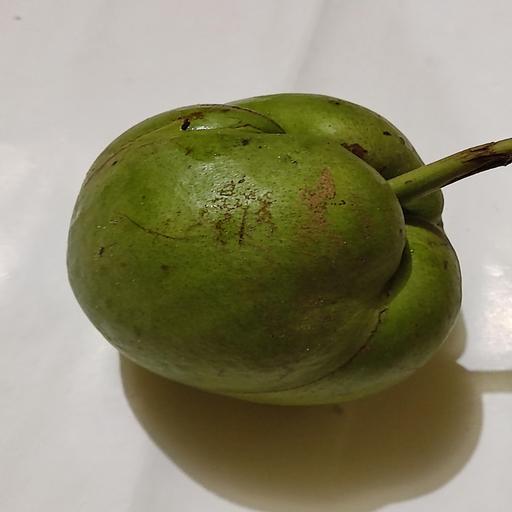
Crop type: Elephant Apple